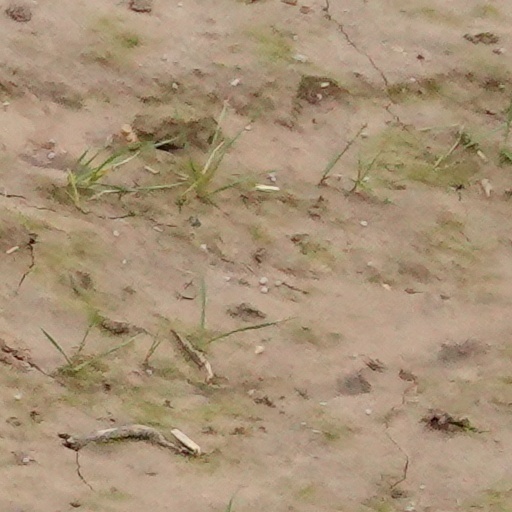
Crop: wheat